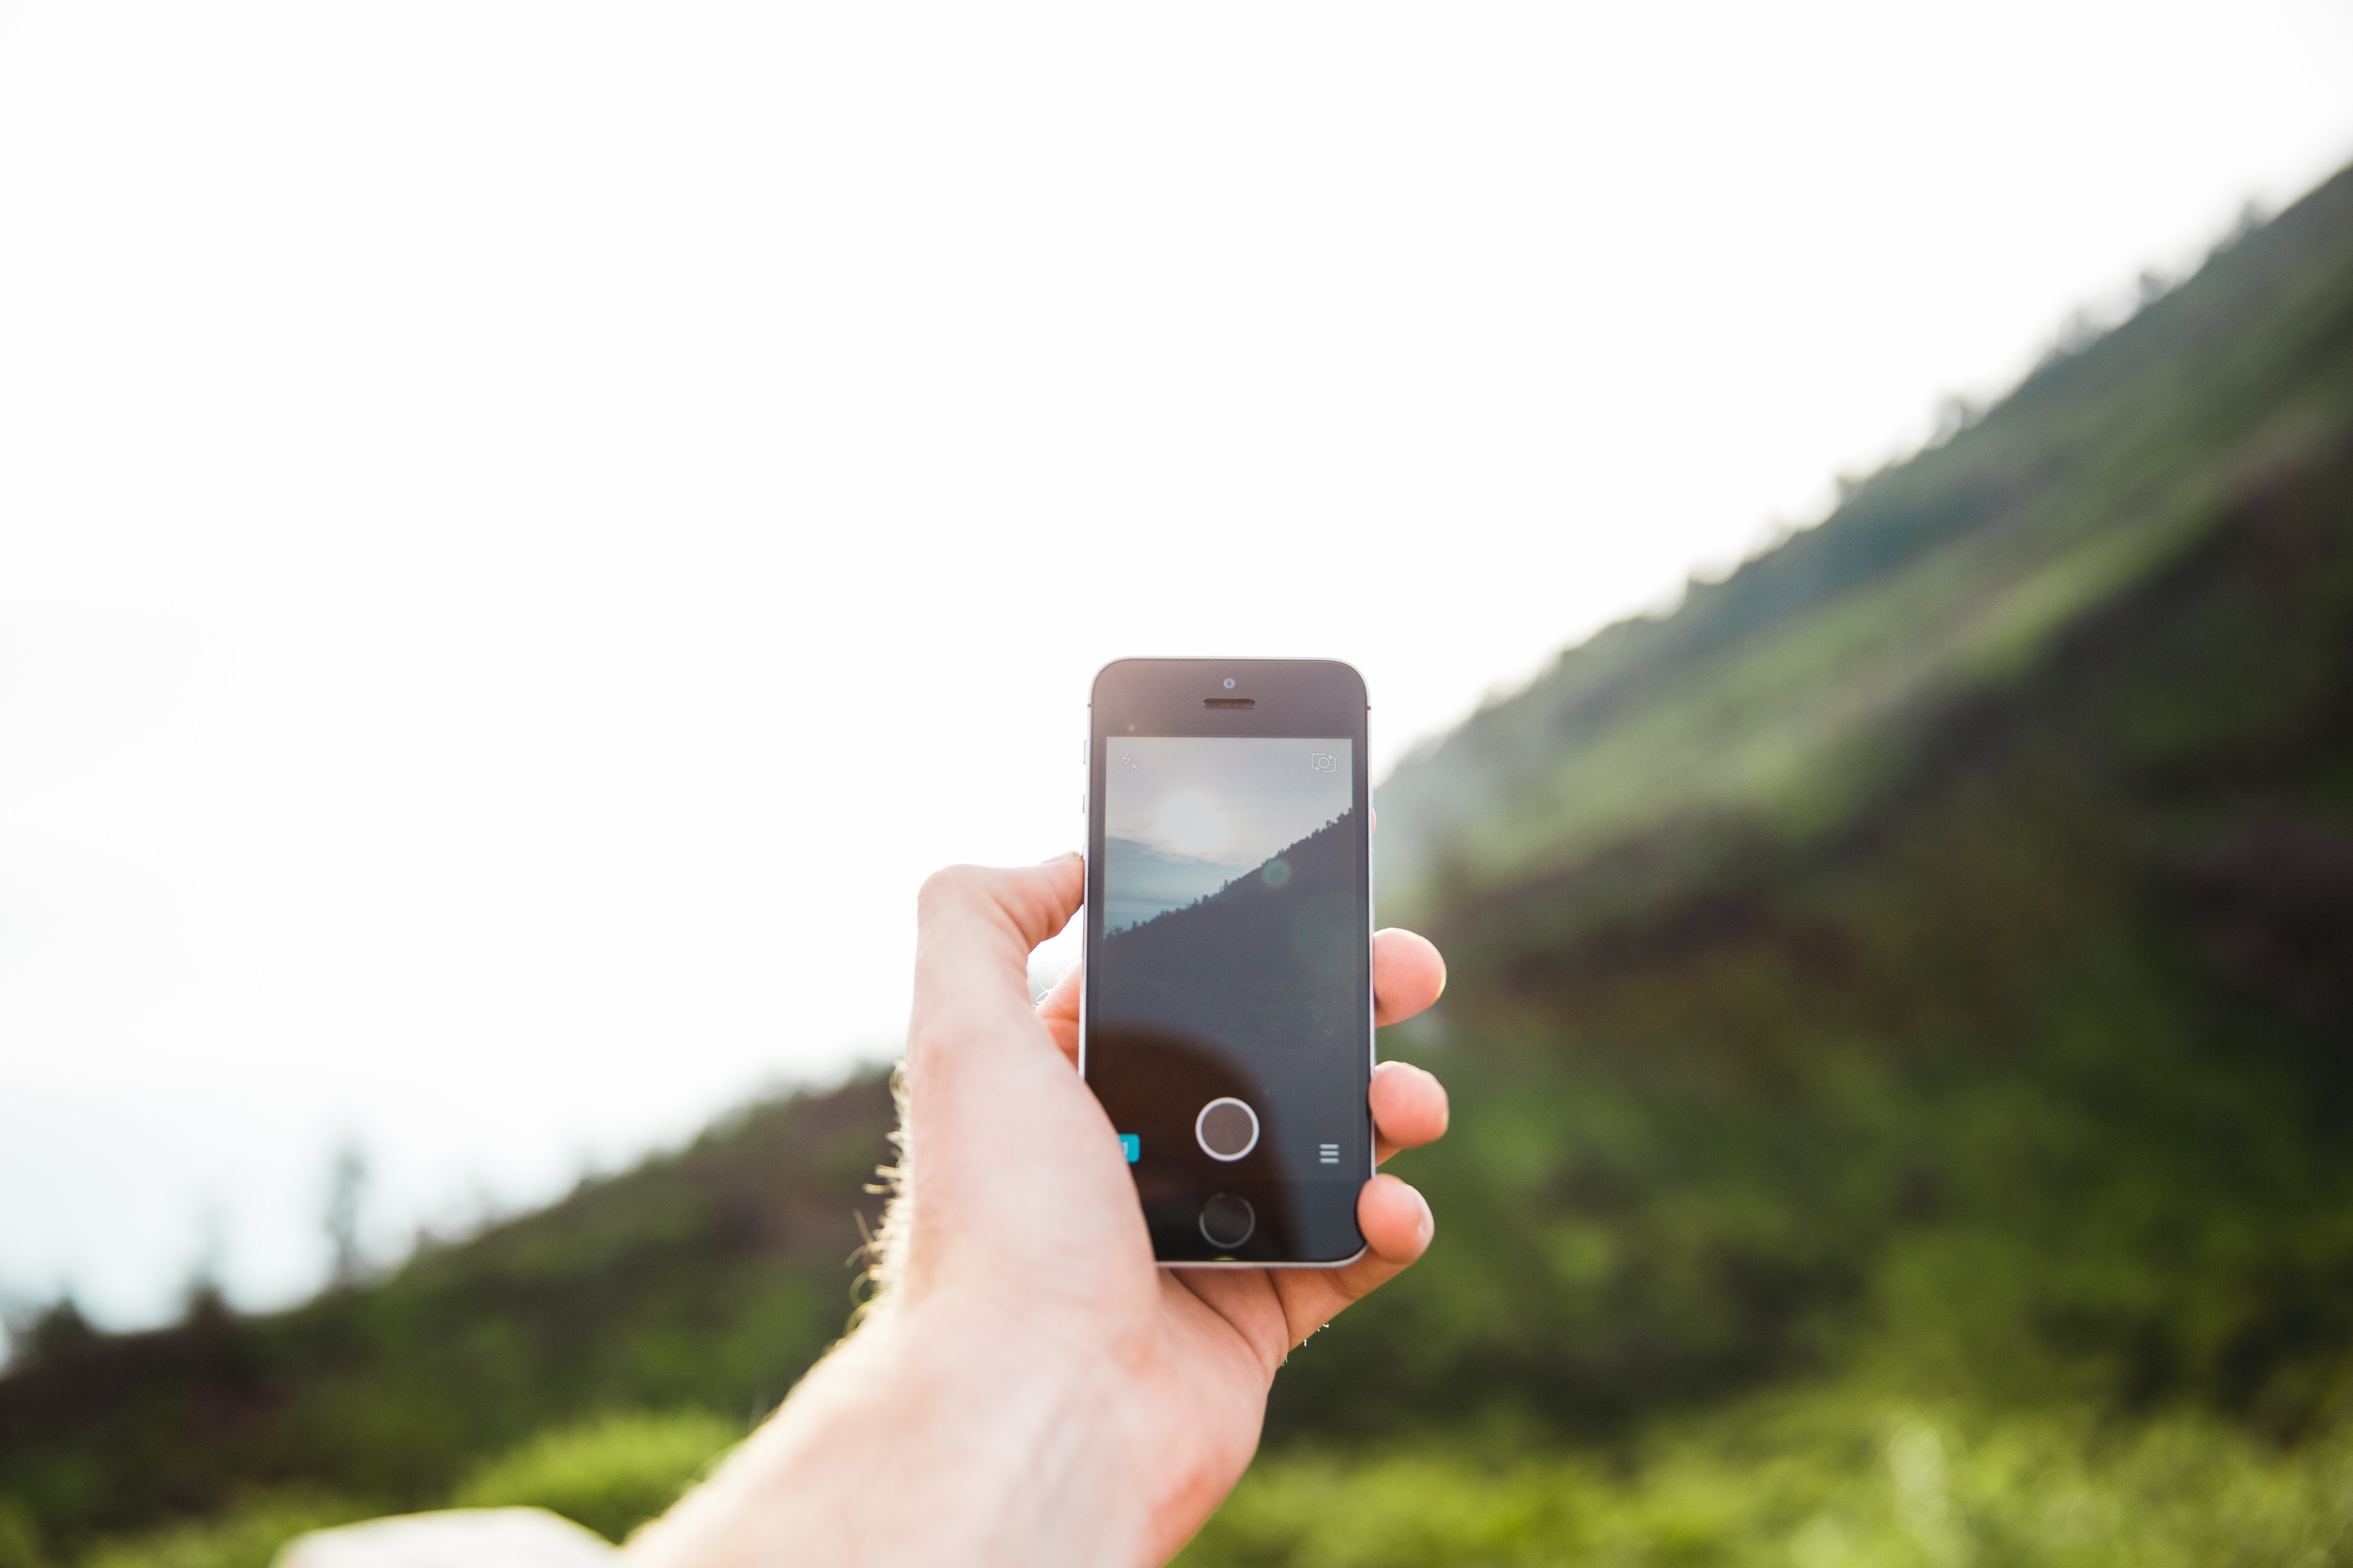
gadget, mobile phone, smartphone, technology, electronic device, hand, portable communications device, communication device, finger, photography, electronics, feature phone, thumb